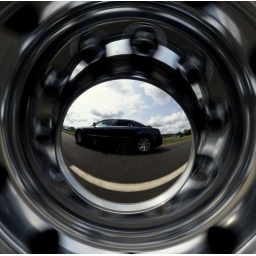
Our car reflecting on a truck wheel driving next to us in Massachusetts